Gerry Shishin Wick

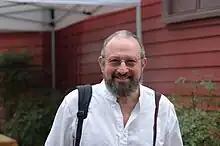
Gerry Shishin Wick in 2007

Gerry Shishin Wick is a Soto Zen roshi, author, oceanographer and abbot of Great Mountain Zen Center in Berthoud, Colorado, which he founded in 1996. He is one of the twelve Dharma Successors of the late Taizan Maezumi, receiving Dharma transmission and a Denkai (precept transmission) from him in 1990. Prior to it, for 24 years he underwent Zen training with Maezumi, Shunryu Suzuki Roshi and Sochu Suzuki Roshi. He remained the president of White Plum Asanga, a Zen school in the Hakuyu Taizan Maezumi lineage, from 2007 to 2014.